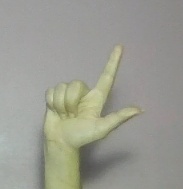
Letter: laam